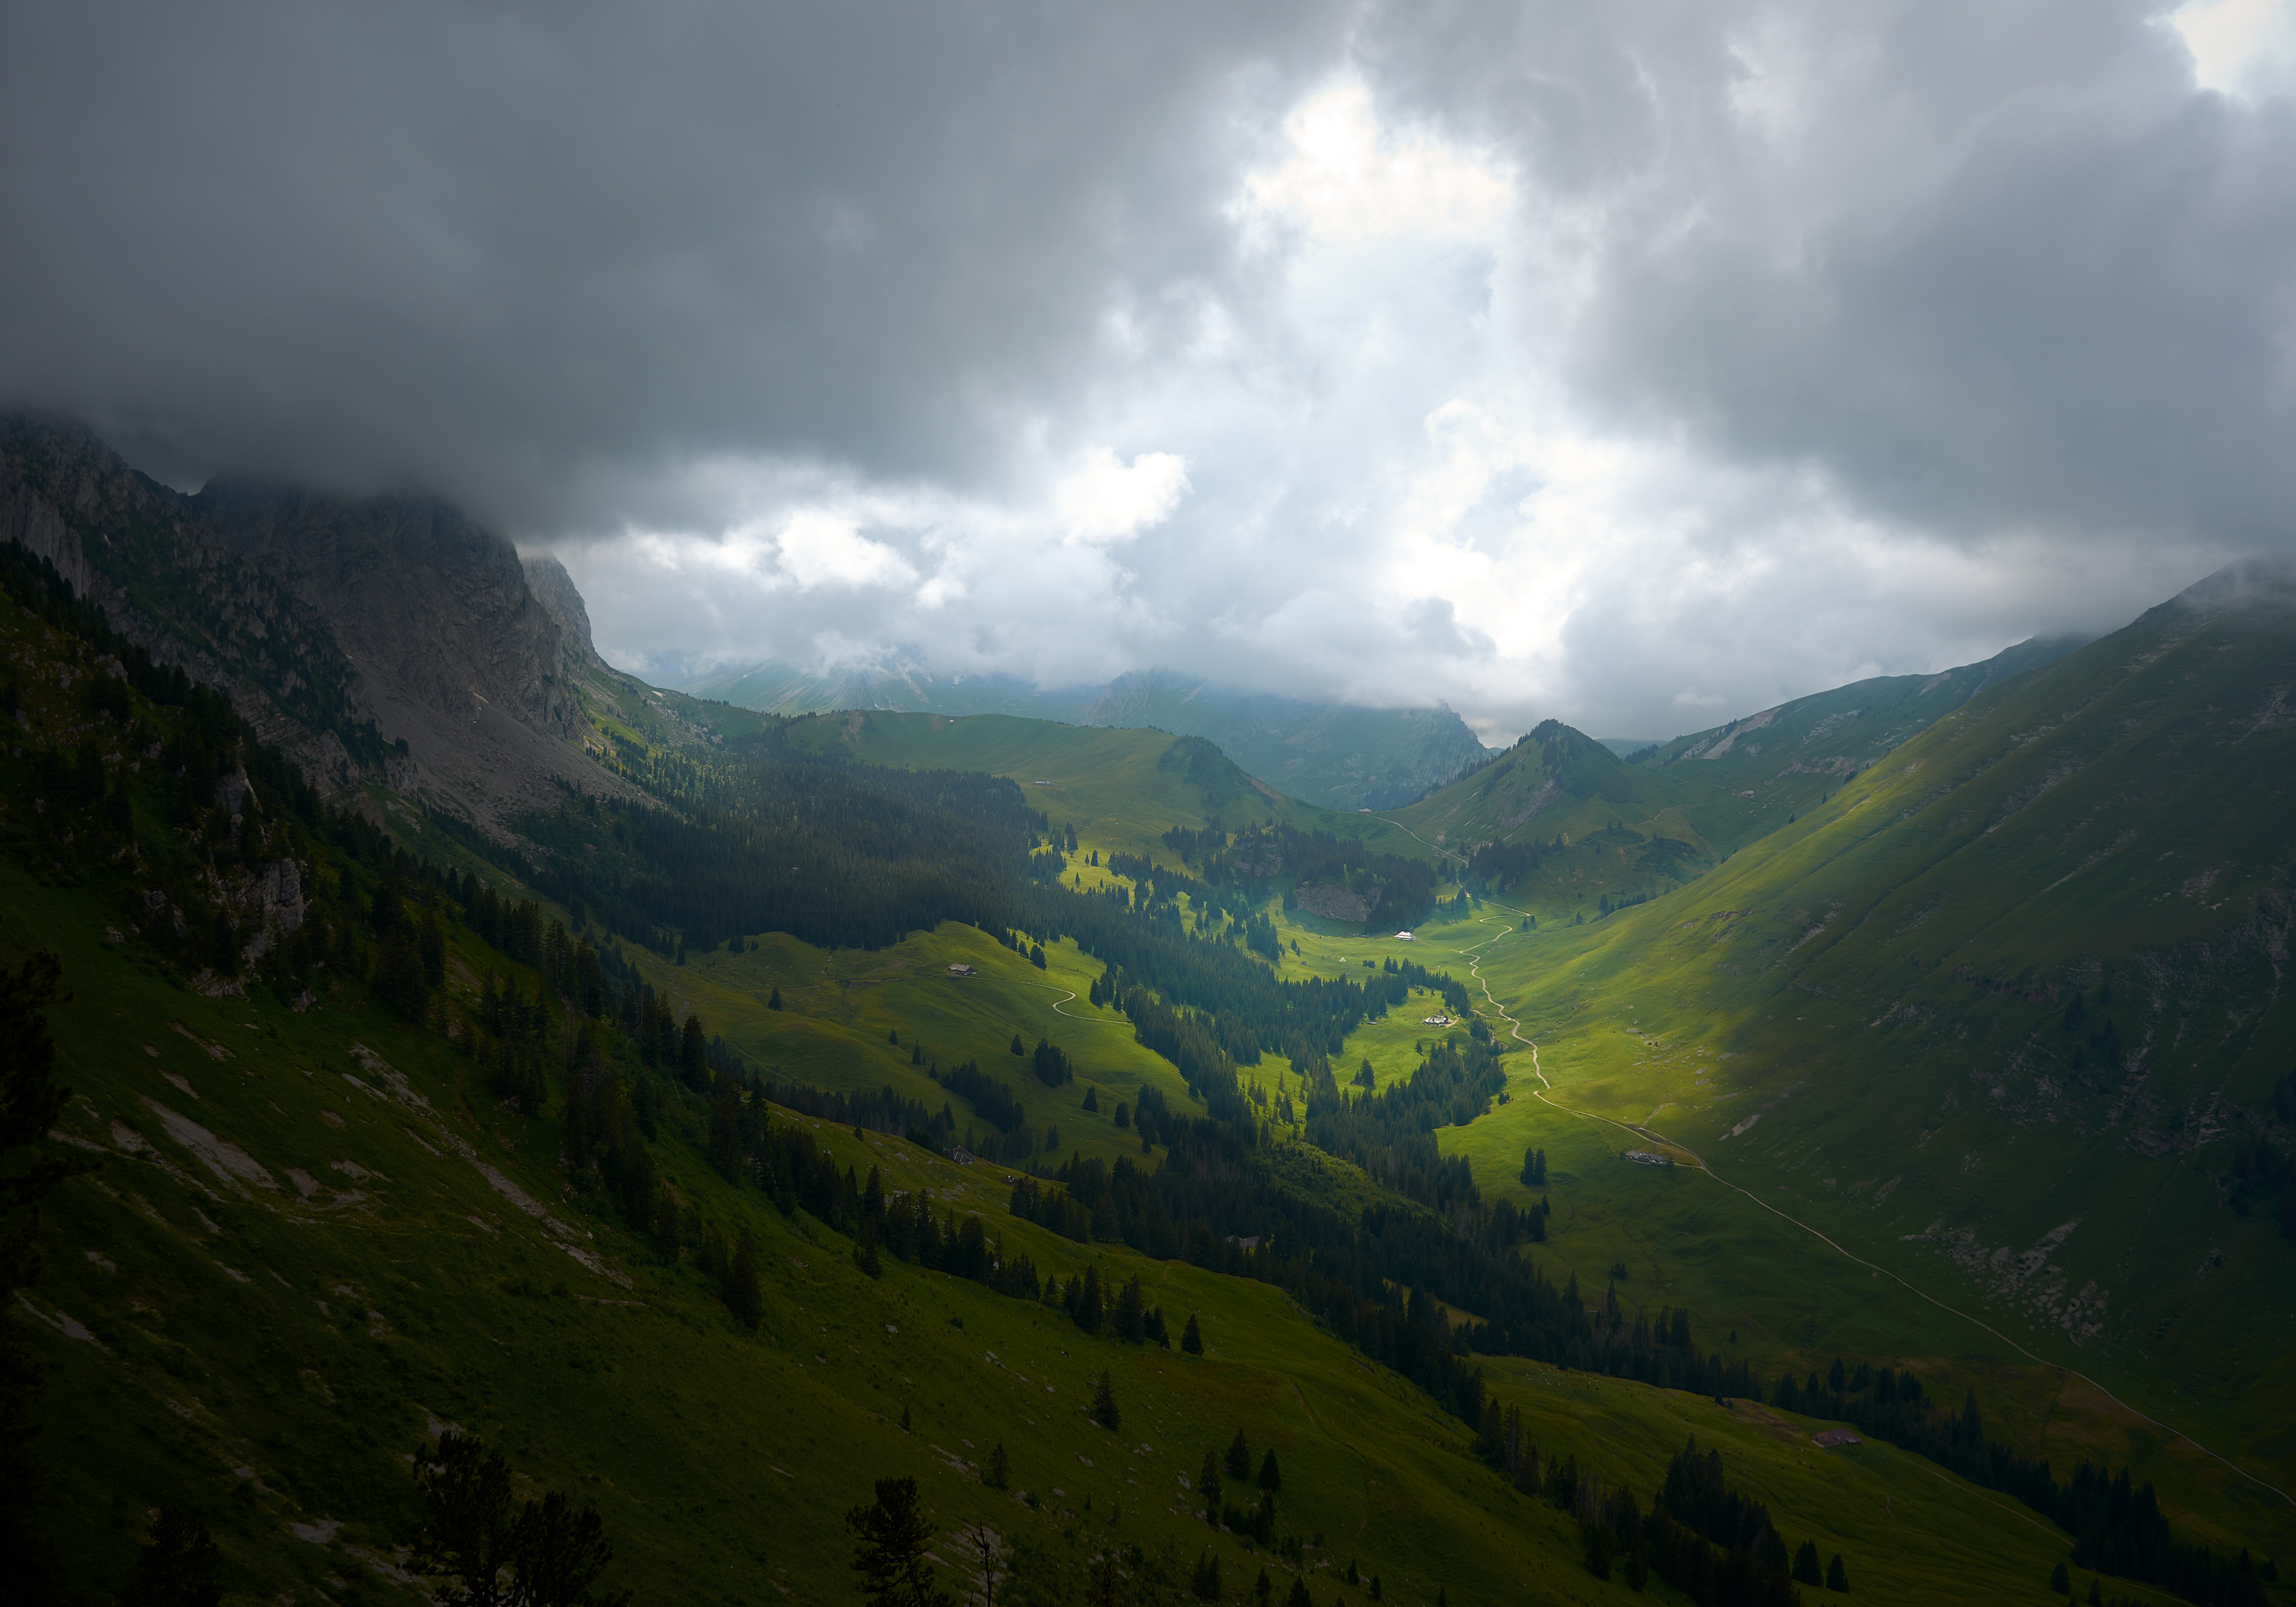
landscape, tree, nature, forest, wilderness, mountain, cloud, mist, meadow, morning, hill, lake, valley, mountain range, weather, fjord, highland, ridge, alps, plateau, fell, loch, landform, mountain pass, geographical feature, atmospheric phenomenon, mountainous landforms